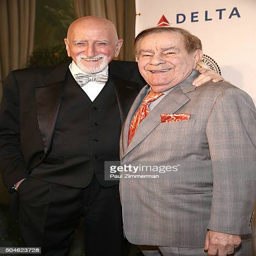
actor and award winner attend birthday celebration